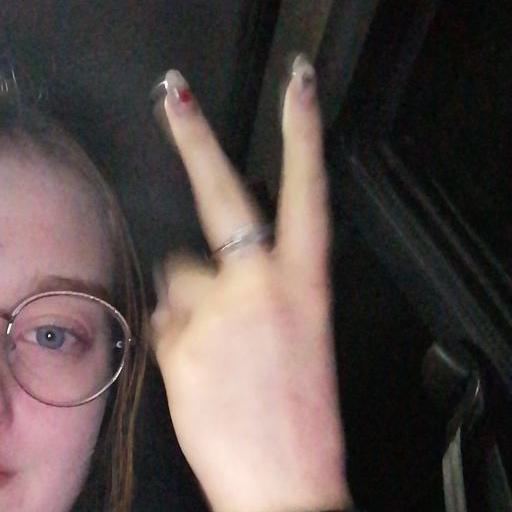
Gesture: peace_inverted